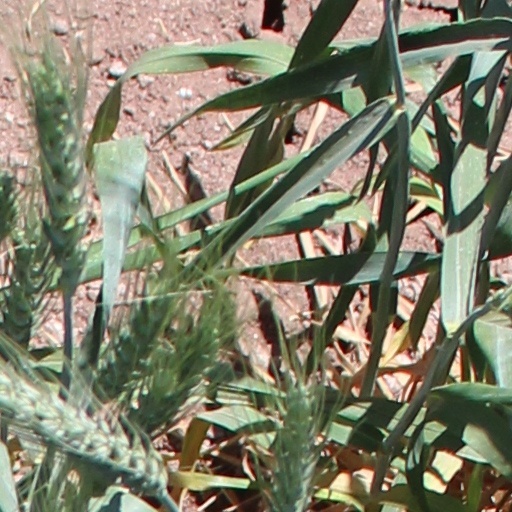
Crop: wheat